Temple of Veiovis

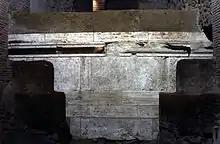
Remains of the "Templum Veiovi" beneath the Tabularium

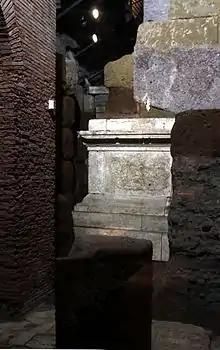
Remains of the "Templum Veiovi" beneath the Tabularium

The Temple of Veiovis in ancient Rome was the temple of the god Veiovis, built sometime in the early 1st century BC.